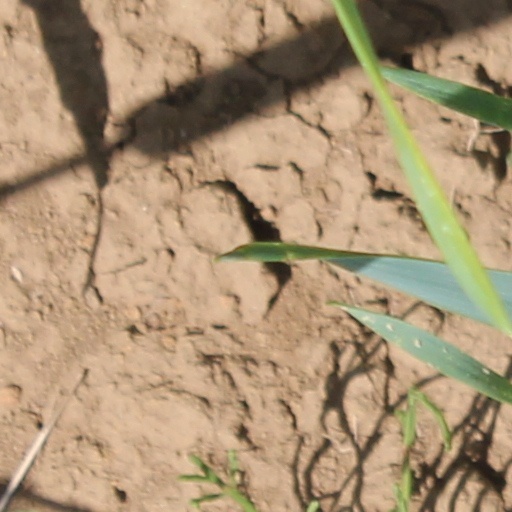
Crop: wheat